The Beautiful City

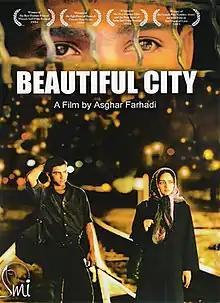

Beautiful City ( /Shahr-e Ziba/) is a 2004 Iranian drama film directed by Asghar Farhadi.